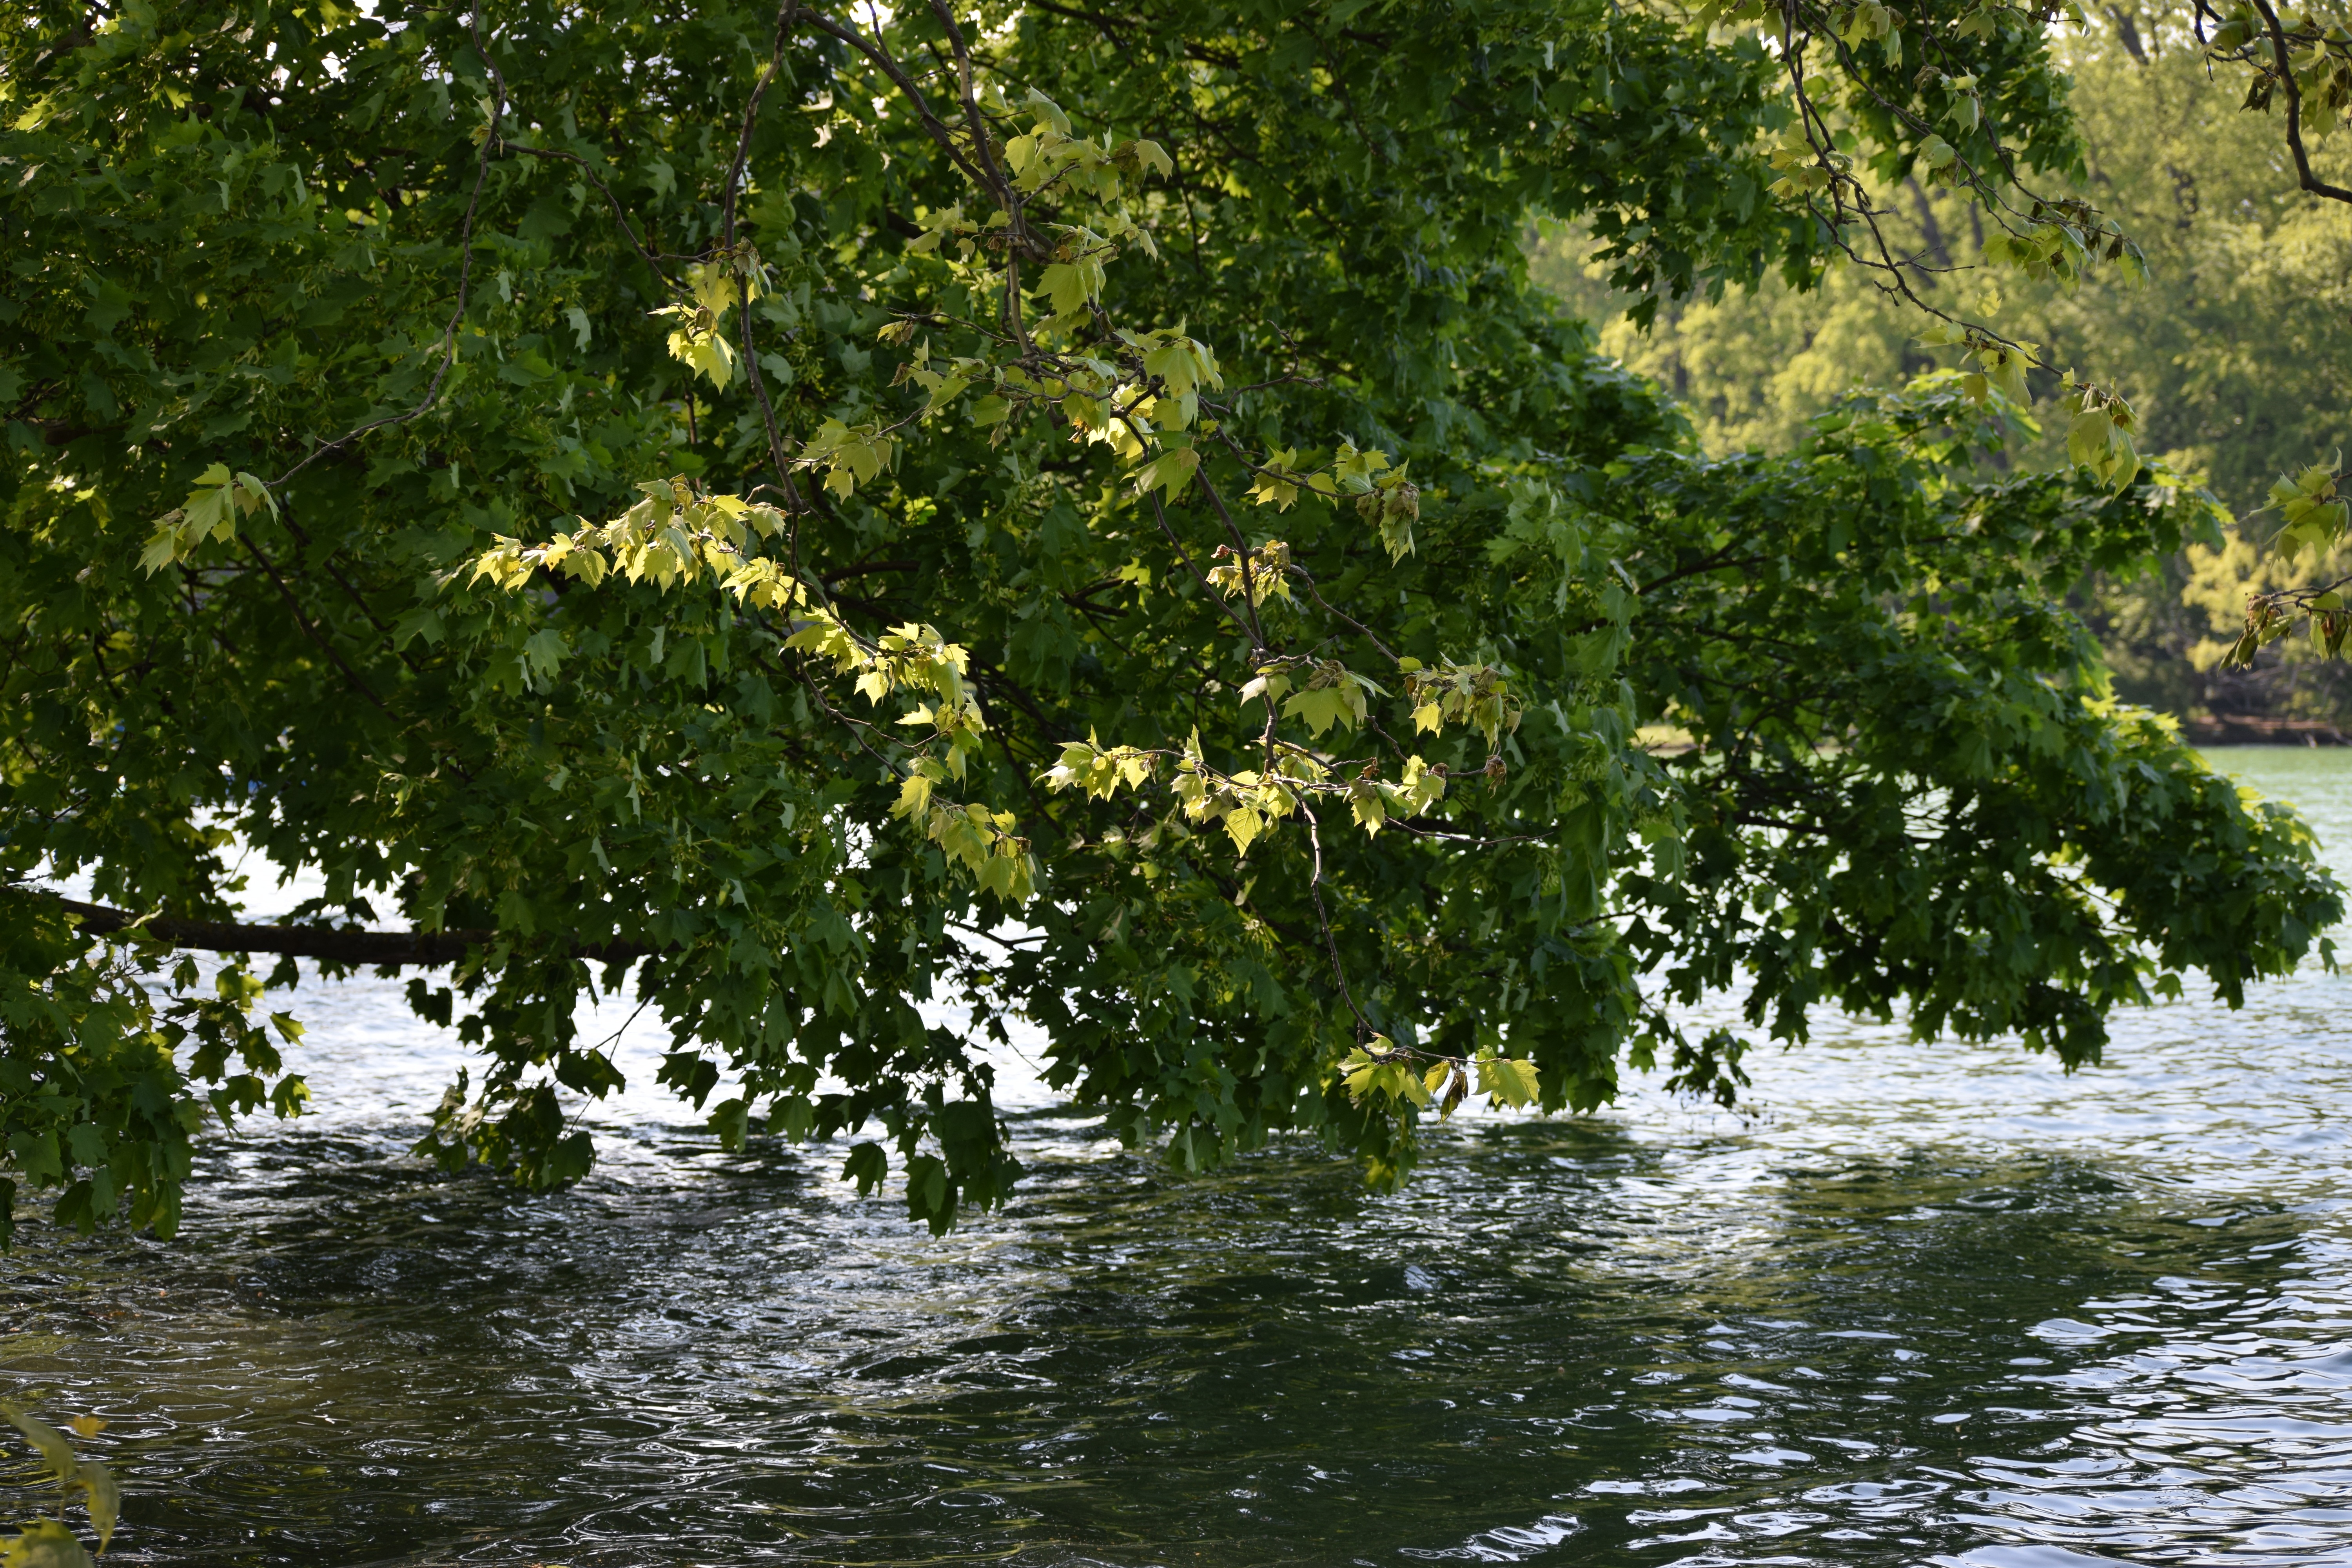
tree, nature, plant, leaf, flower, lake, river, pond, stream, autumn, botany, garden, flora, waterway, leaves, wetland, woodland, leaf tree, woody plant, land plant